Apollo 14 Passive Seismic Experiment

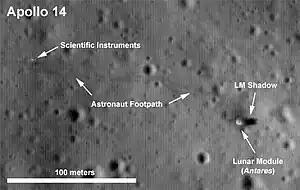

The seismometers were deployed on February 5, 1971, and operated at reduced gain while the astronauts were on the lunar surface and turned to maximum sensitivity for most of the time after that. The ALSEP central station was located at . The passive seismic experiment was deployed 3 meters north of the central station. At deployment, the LP vertical seismometer was unstable in the flat response mode, so all three LP seismometers were operated in peaked-response mode until 17 November 1976 when the problem was rectified. The gimbal motor operating the leveling for the LP horizontal Y seismometer showed intermittent malfunction. The Apollo 14 ALSEP suffered several periods of loss of signal, in one case for over two months. All data were lost for these periods and commanding of the instruments was not possible. Seismic disturbances were noted throughout the lunar day, but particularly near sunrise and sunset, these were believed to be due to expansion and contraction of the mylar shroud and/or the cable to the central station. The instrument was configured to standby mode on 30 September 1977 as part of the ALSEP station shutdown.